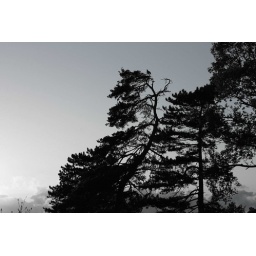
pigeon in a tree on a hill